Ricki-Lee Coulter

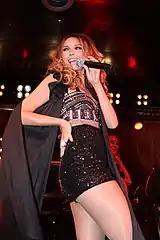
Coulter performing tracks from her third album, "Fear & Freedom", at the Beresford Hotel, Sydney in May 2012.

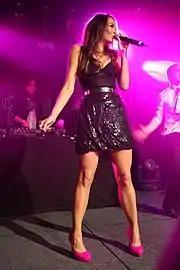
Coulter performing at Nova 96.9's Fitzy and Wippa's For the Love of Sydney Party at The Standard, Darlinghurst, New South Wales in October 2011.

Coulter ended her contract with Shock Records in 2011. Following the release of her single "Raining Diamonds" in October 2011, it was revealed that Coulter had signed a record deal with major label EMI Music Australia. "Raining Diamonds", which peaked at number 19, was the lead single from Coulter's third album, "Fear & Freedom", and was certified platinum. It earned her two nominations at the 2011 IT List Awards in the categories of 'Single of 2011' and 'Australian Female Artist'. "Do It Like That", the second single, was released in March 2012, which peaked at number 13 and was certified platinum. It also became Coulter's first single to chart internationally, reaching number seven on the Japan Hot 100 chart. "Do It Like That" earned Coulter her first ARIA Music Award nomination for Song of the Year.